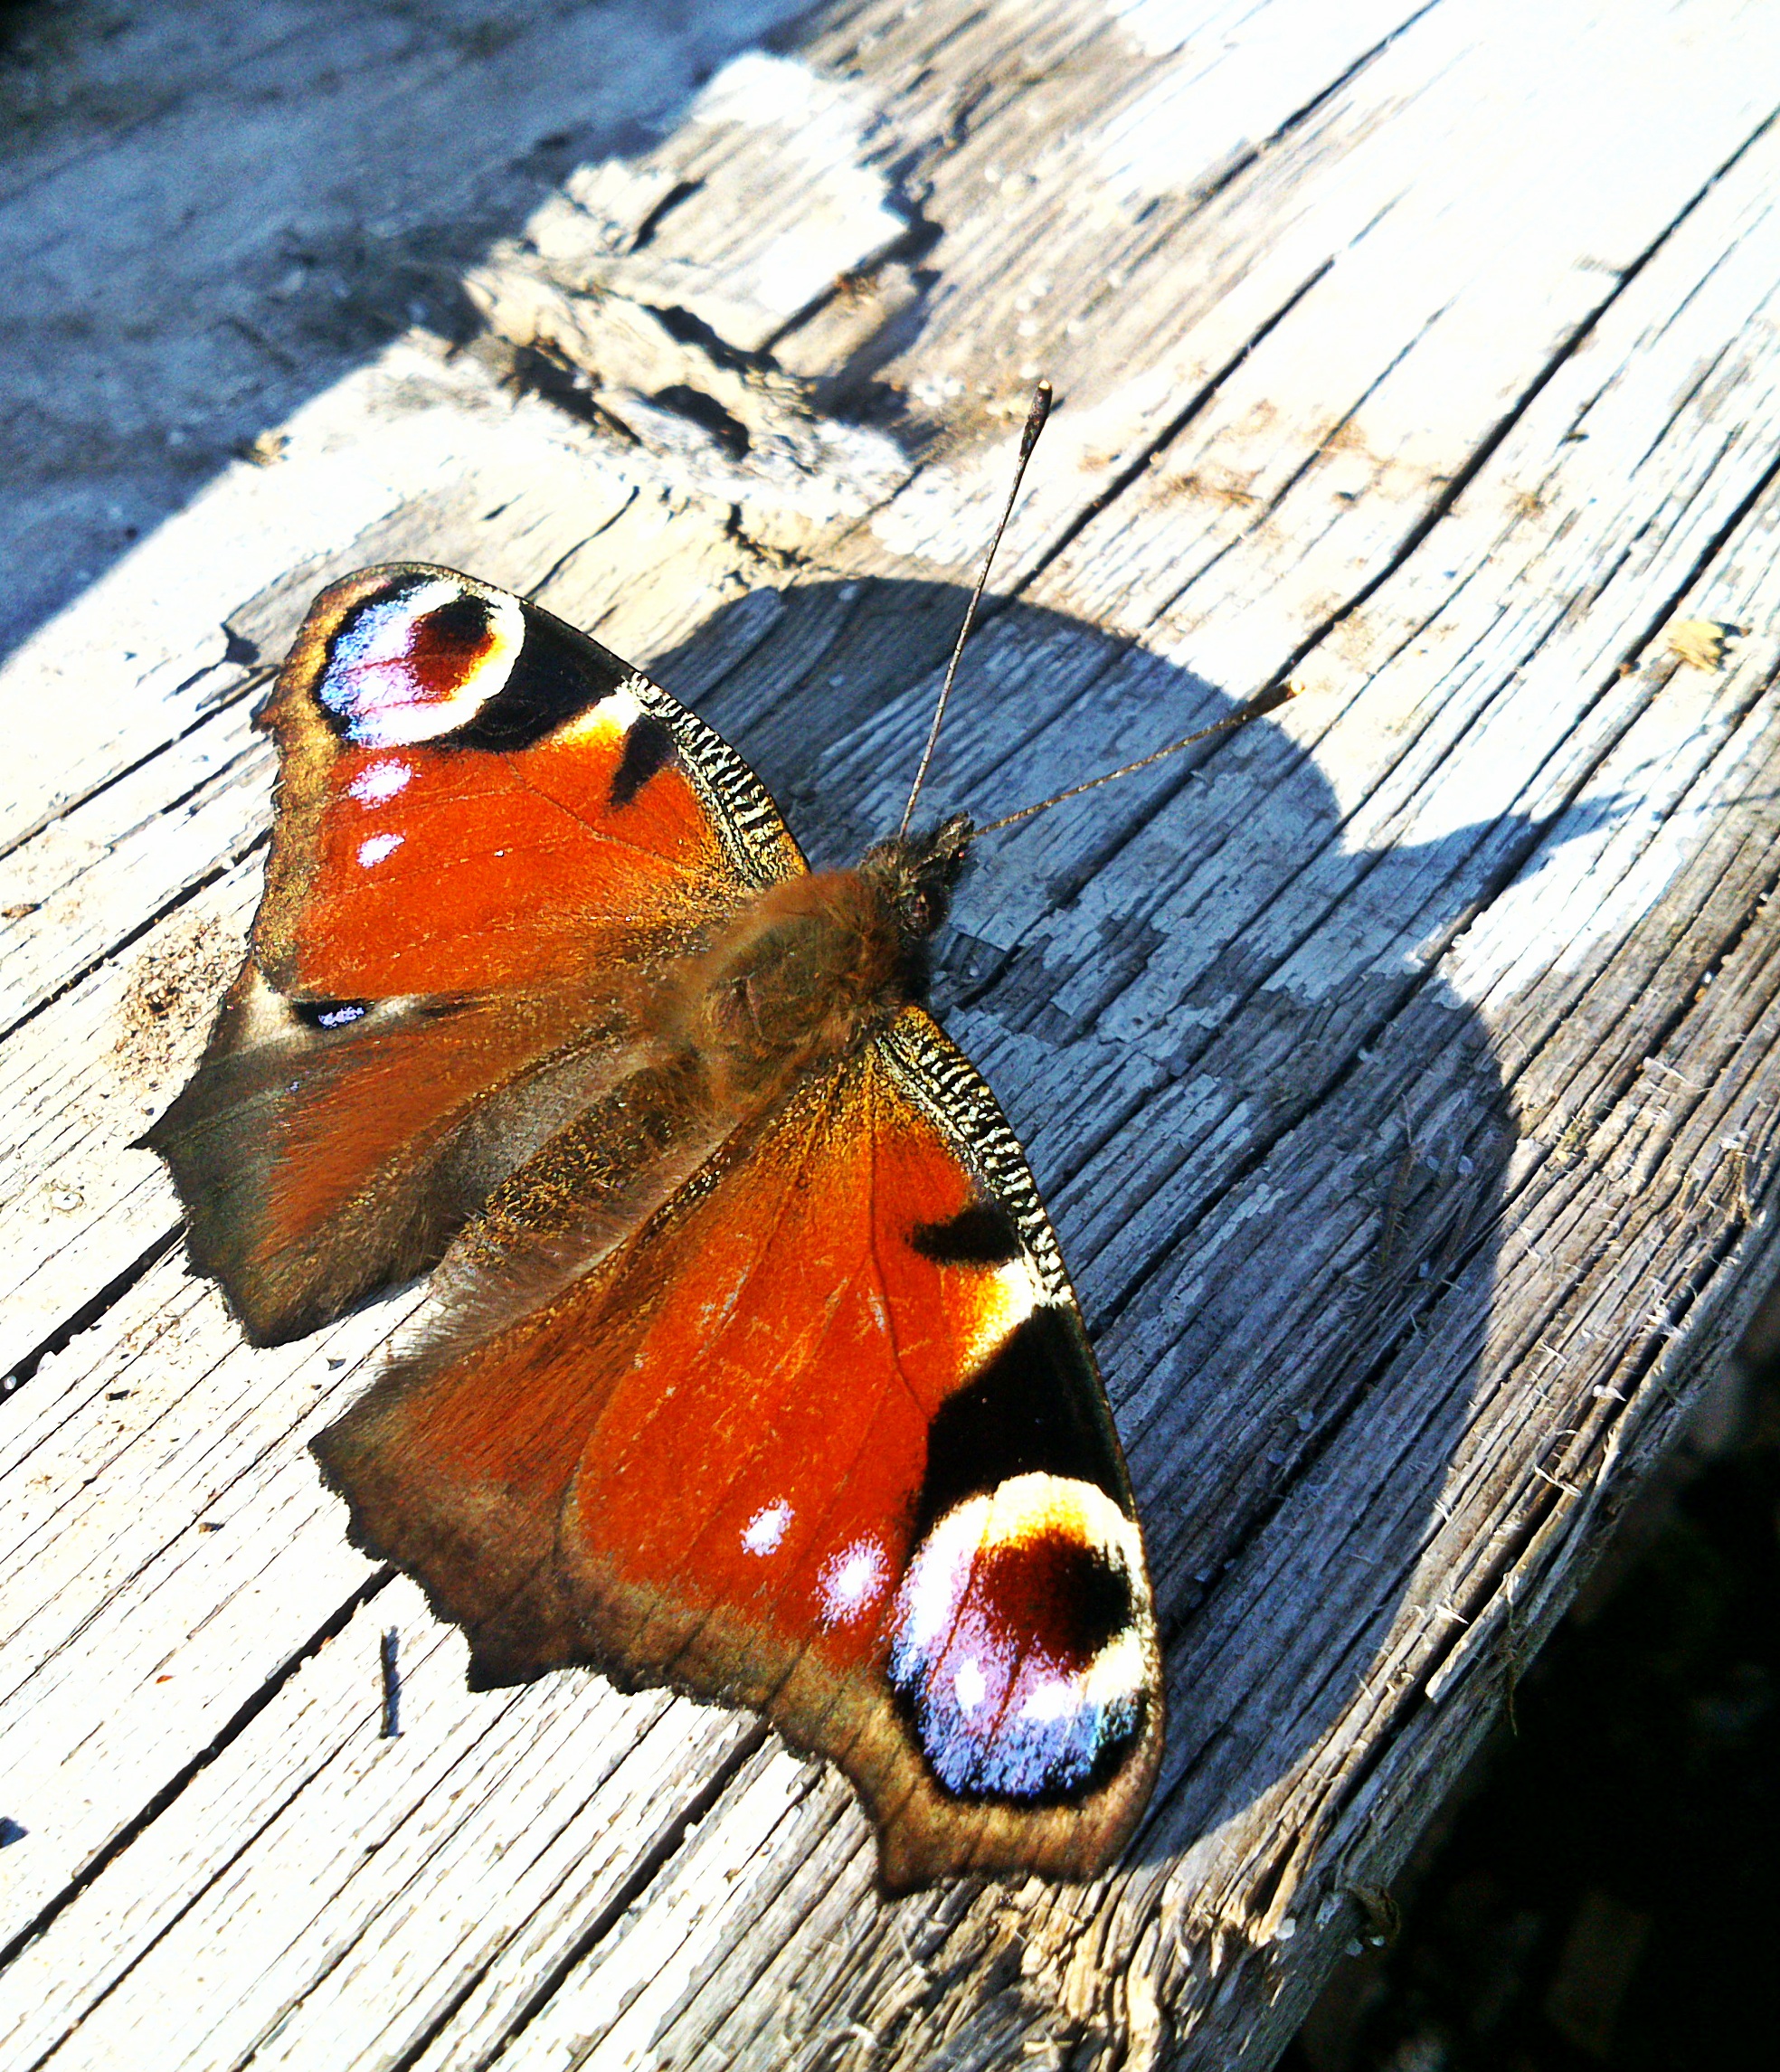
leaf, summer, insect, macro, butterfly, colorful, fauna, invertebrate, joy, beautiful, in the summer time, moths and butterflies